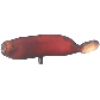
Label: Banana Red 1